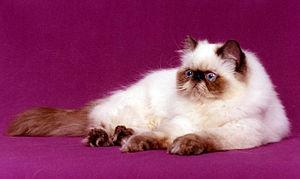
La liste des races de chats ci-dessous se présente par ordre alphabétique.
La World Cat Federation est une fédération mondiale fondée à Rio de Janeiro en 1988 et dont le siège social est situé en Allemagne. La WCF réunit plus de 540 clubs à travers le monde et reconnaît plus d'une soixantaine de races de chat.
Le chocolat est une couleur de robe du chat. Sur un chat uni, le chocolat est de couleur marron. Le terme havana est aussi utilisé pour désigner la robe chocolat pour certaines races, comme l'oriental ou l'havana brown.